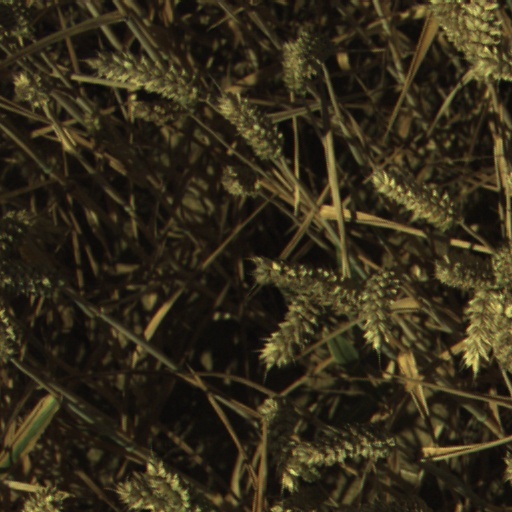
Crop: wheat